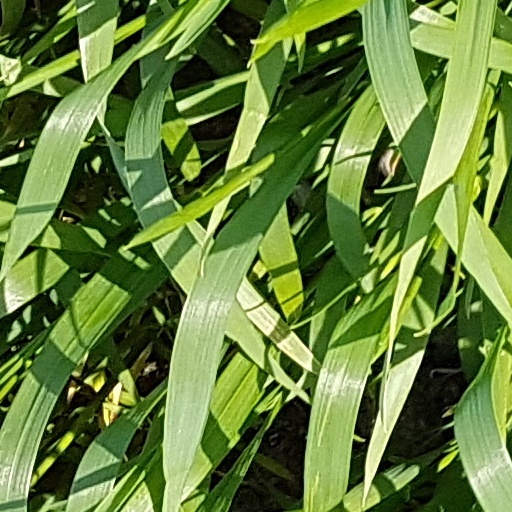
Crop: wheat